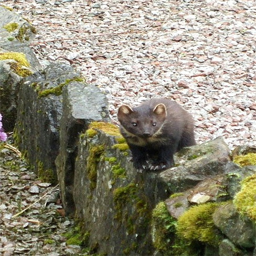
biological species - a frequent visitor to the house we stay in on person :)